Sarajevo

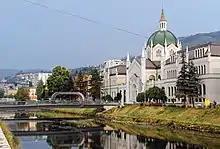
The Academy of Fine Arts was originally built to serve as an Evangelical Church in 1899

The Austro-Hungarian period was one of great development for the city, as the Western power brought its new acquisition up to the standards of the Victorian age. Various factories and other buildings were built at this time, and a large number of institutions were both Westernized and modernized. For the first time in history, Sarajevo's population began writing in Latin script.